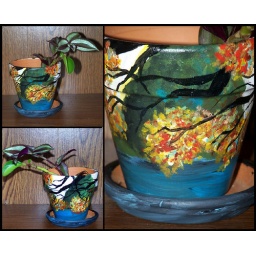
Terra Cotta painted flower pot by me